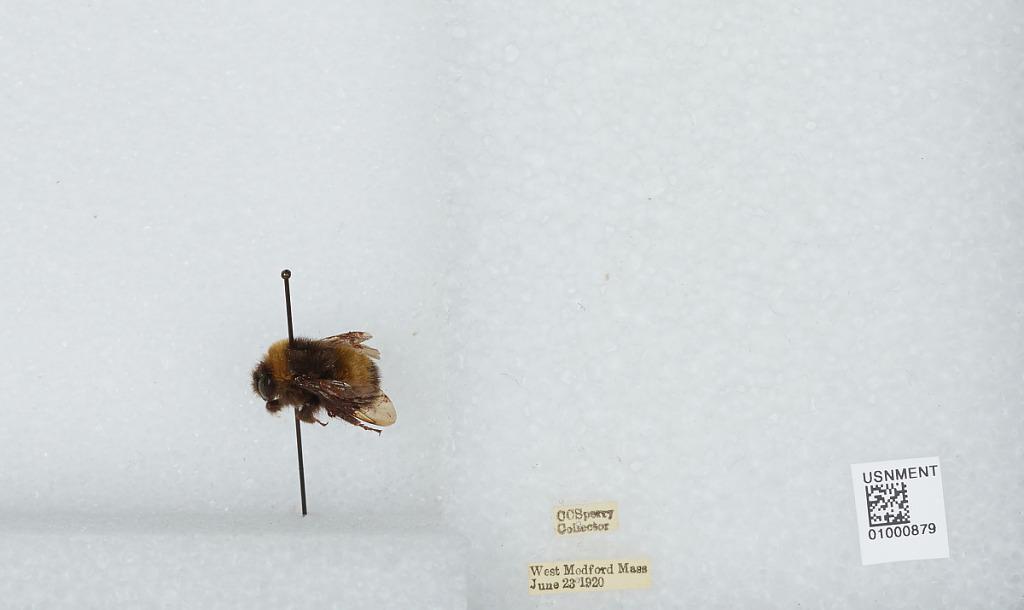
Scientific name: Bombus (Pyrobombus) melanopygus Nylander
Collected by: C. Sperry
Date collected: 1920-6-23
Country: United States
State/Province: Massachusetts
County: Middlesex
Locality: West Medford
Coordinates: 42.4217, -71.1333